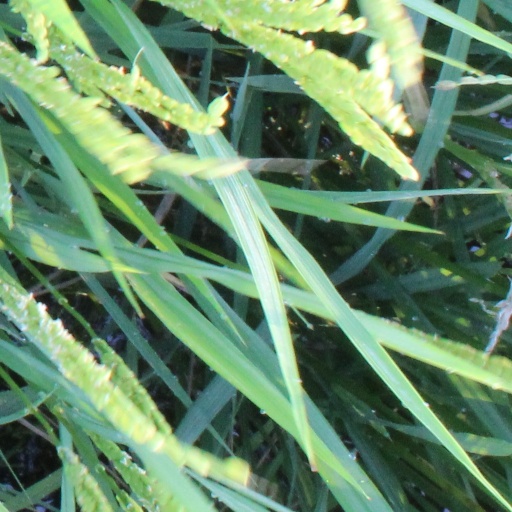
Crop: rice